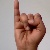
The image shows a hand gesture representing the letter 'I' in Indian Sign Language.